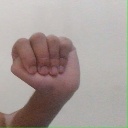
अक्षर: ठ